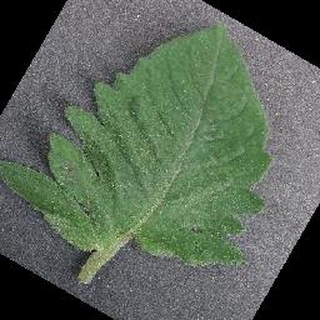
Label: healthy_tomato